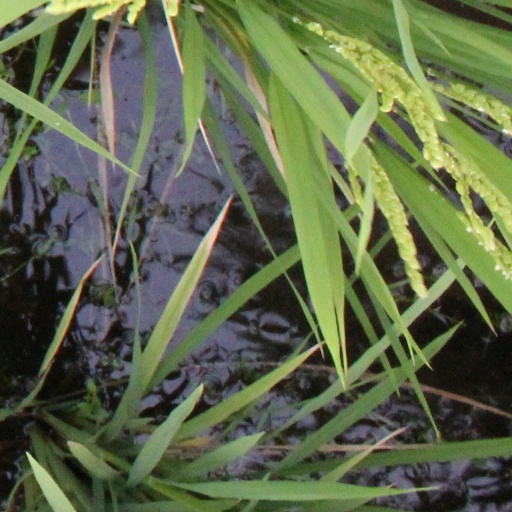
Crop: rice